Rechytsa

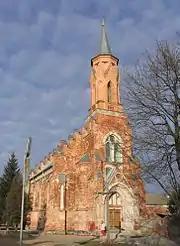
Holy Trinity Catholic church

In 1561 the town was partially granted Magdeburg rights by Sigismund II Augustus. Within the Polish–Lithuanian Commonwealth, it was a county seat in the Minsk Voivodeship. The town was practically destroyed during the Cossack war of 1648–1651. After the Truce of Andrusovo it was restored to the Polish–Lithuanian Commonwealth. It was annexed by Russia in the Second Partition of Poland in 1793. It then became an uyezd seat in the newly formed Minsk Governorate.